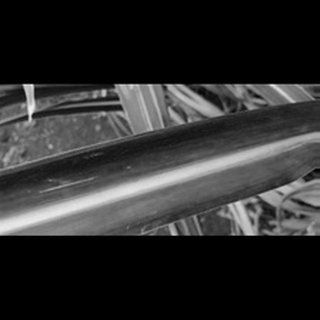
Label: sugarcane_yellow_leaf_disease